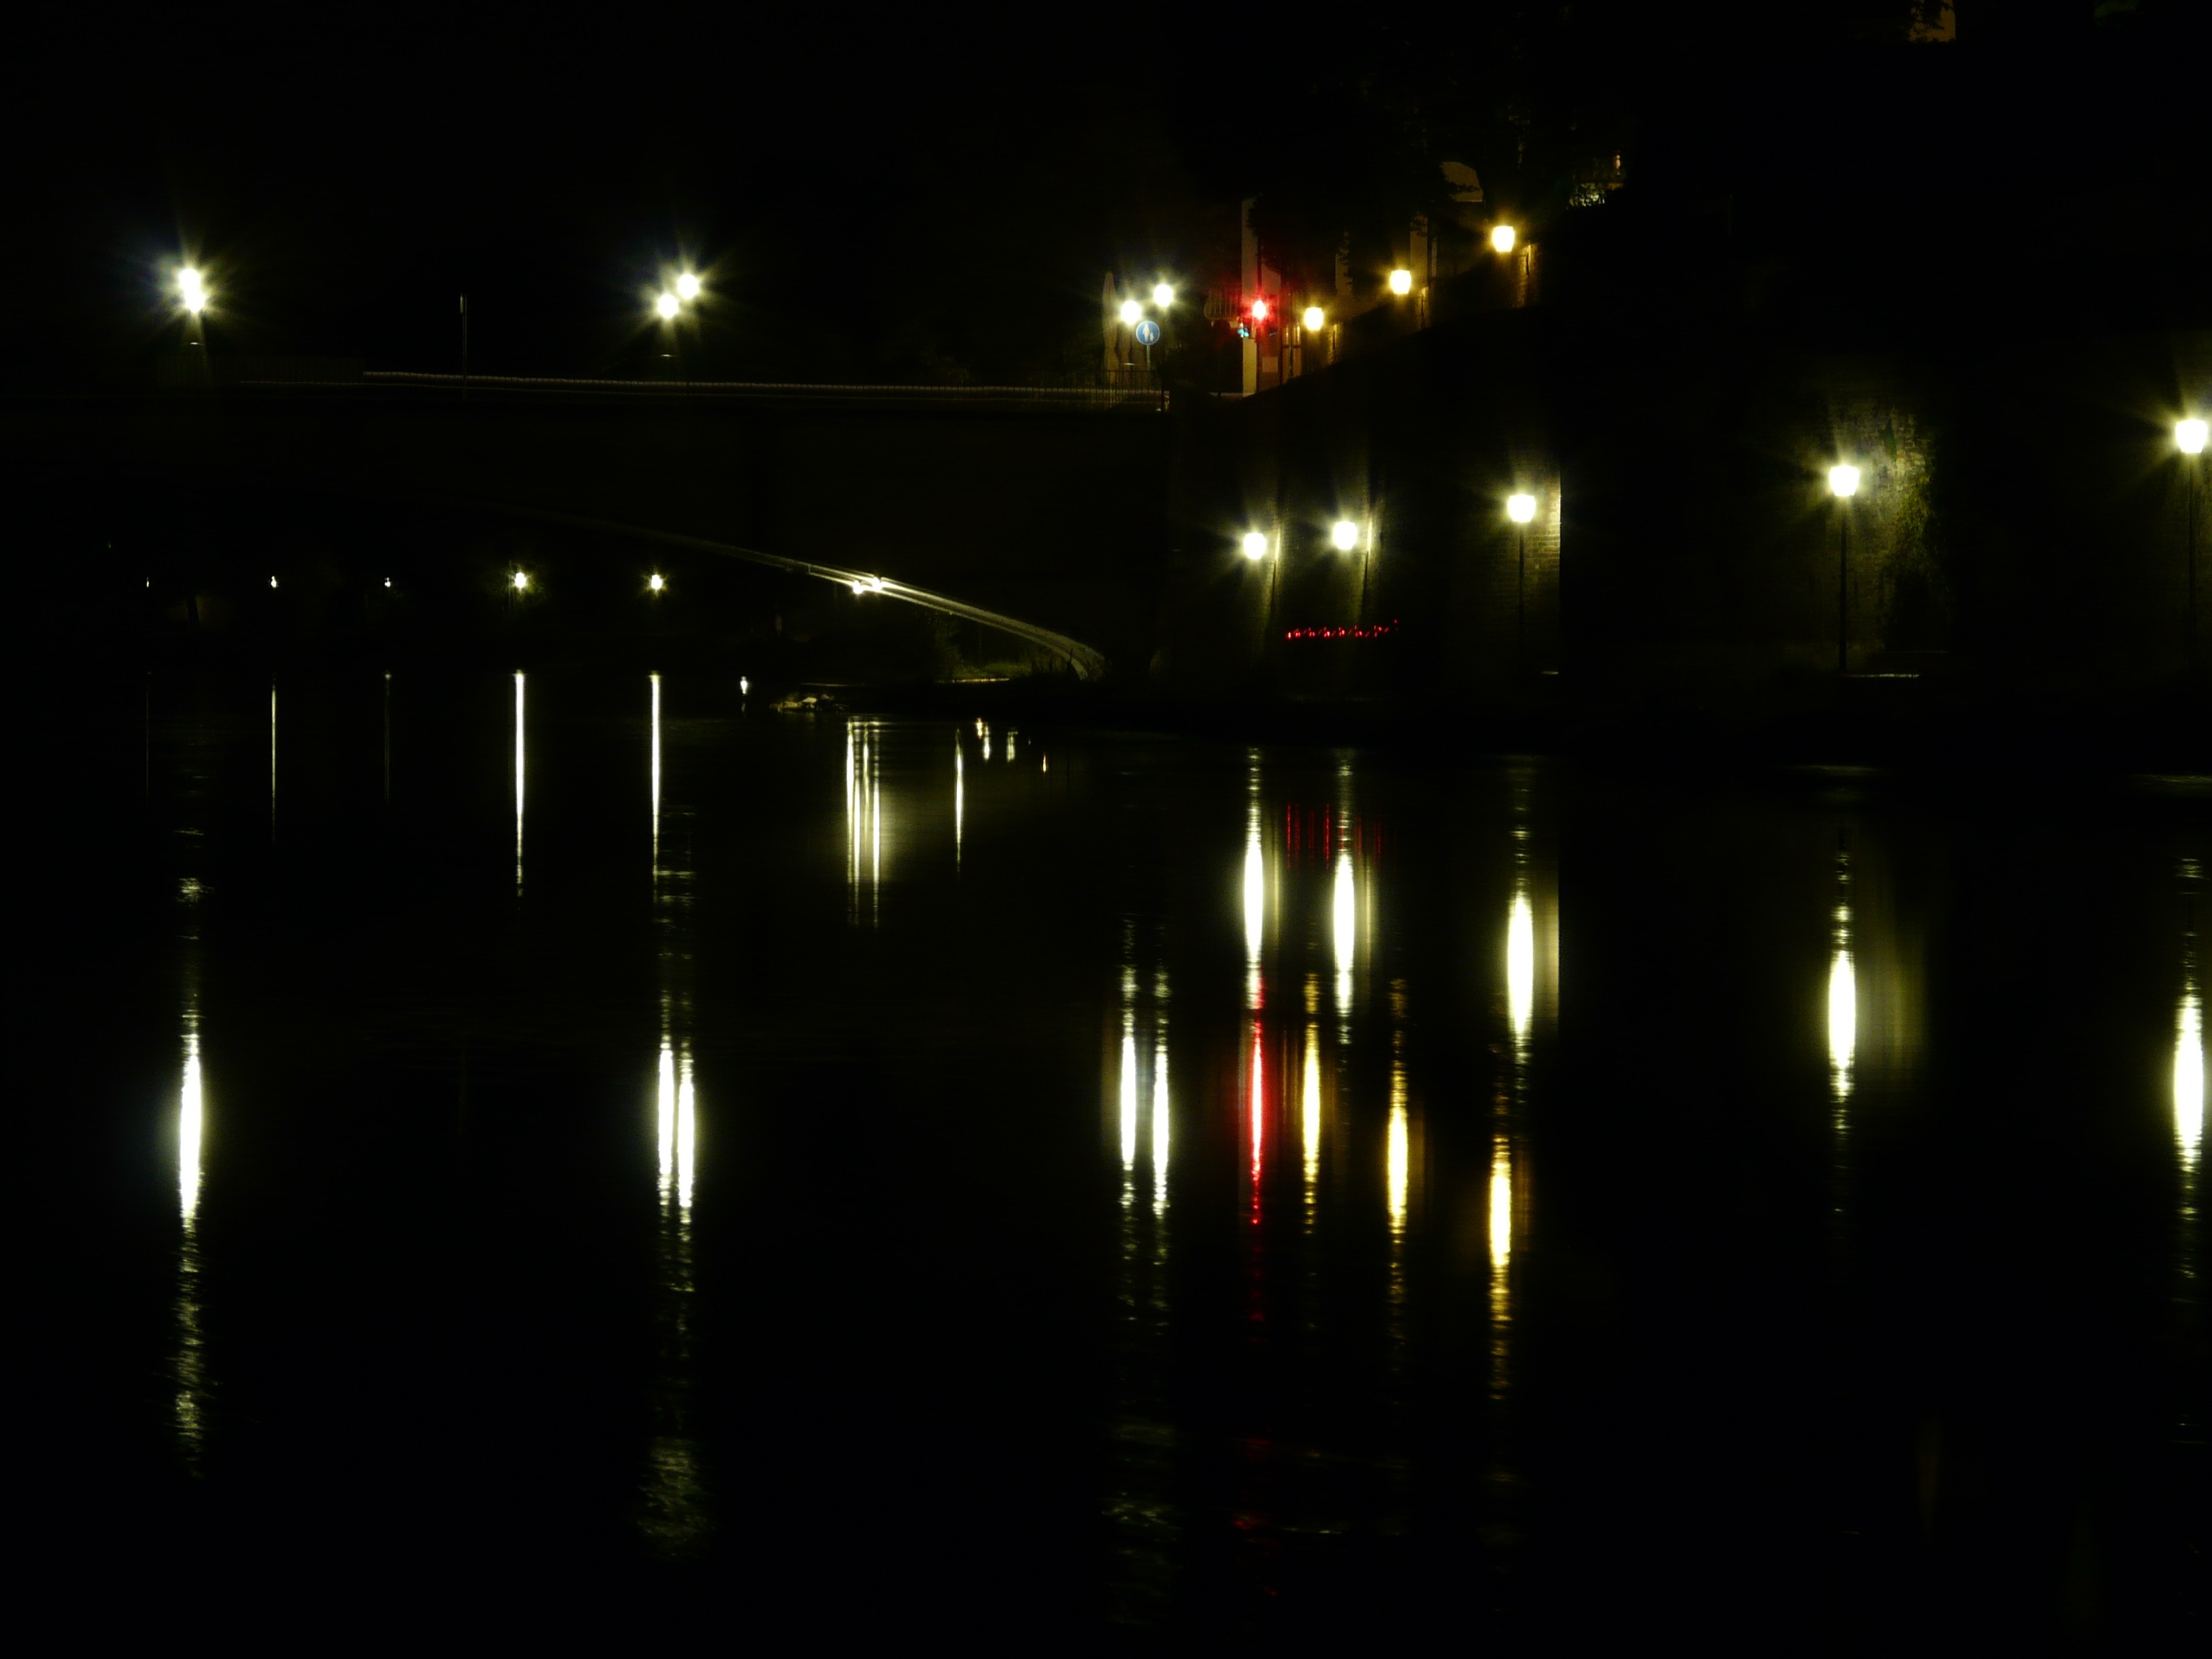
water, light, bridge, night, river, dark, evening, reflection, darkness, street light, lighting, lights, danube, lamps, midnight, mirroring, ulm, night photograph